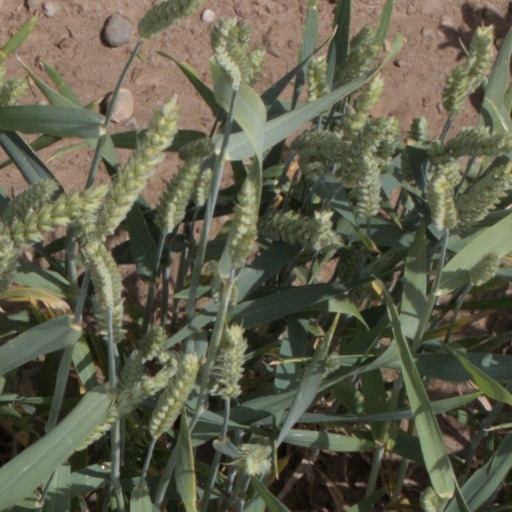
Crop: wheat